Krist Raj Higher Secondary School, Kollam

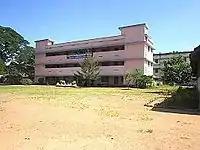
Higher Secondary Block KRHSS

The Golden Jubilee Block which serves the Higher Secondary section of Krist Raj Higher Secondary School, was built in 1998. Biology Science, Commerce, and Humanities were the courses offered first. In 2011, a Computer Science batch was added . It is the only Higher Secondary school in the district which offers French as second language. A new block named Rosa Mystica Block was built in 2012.